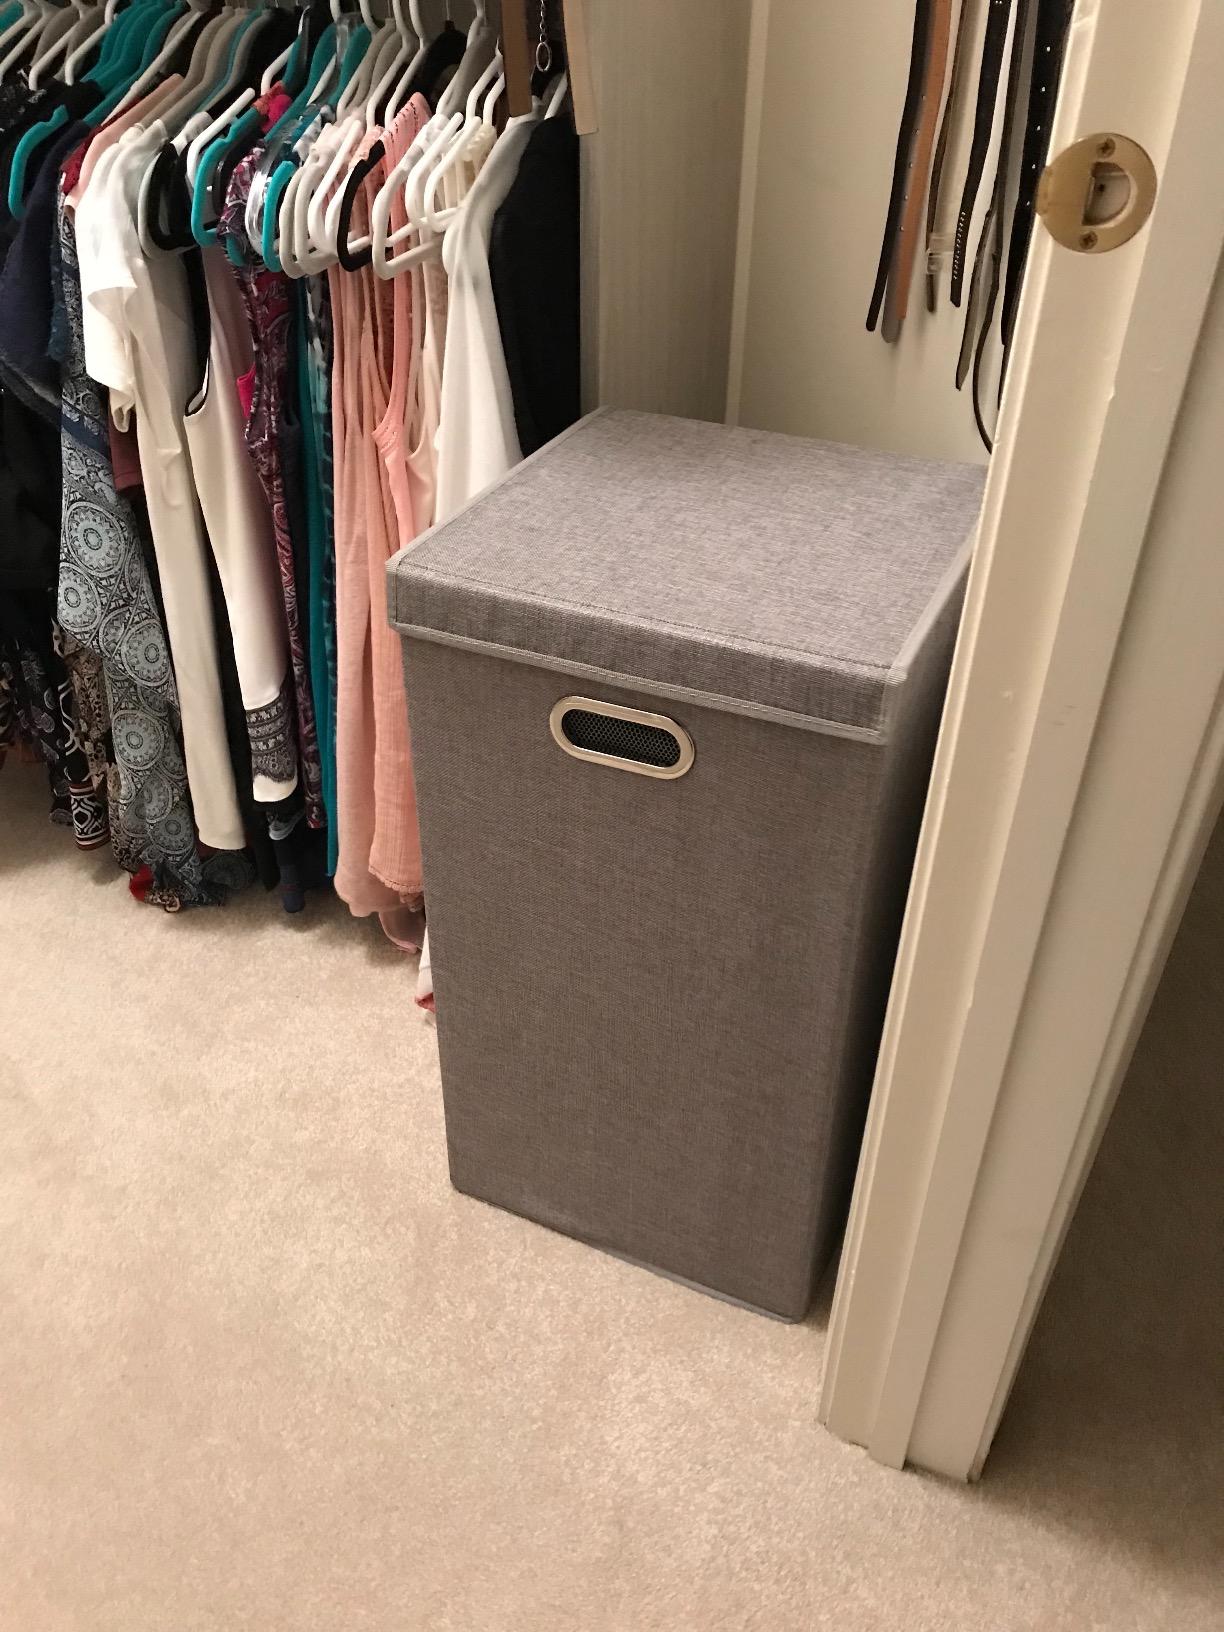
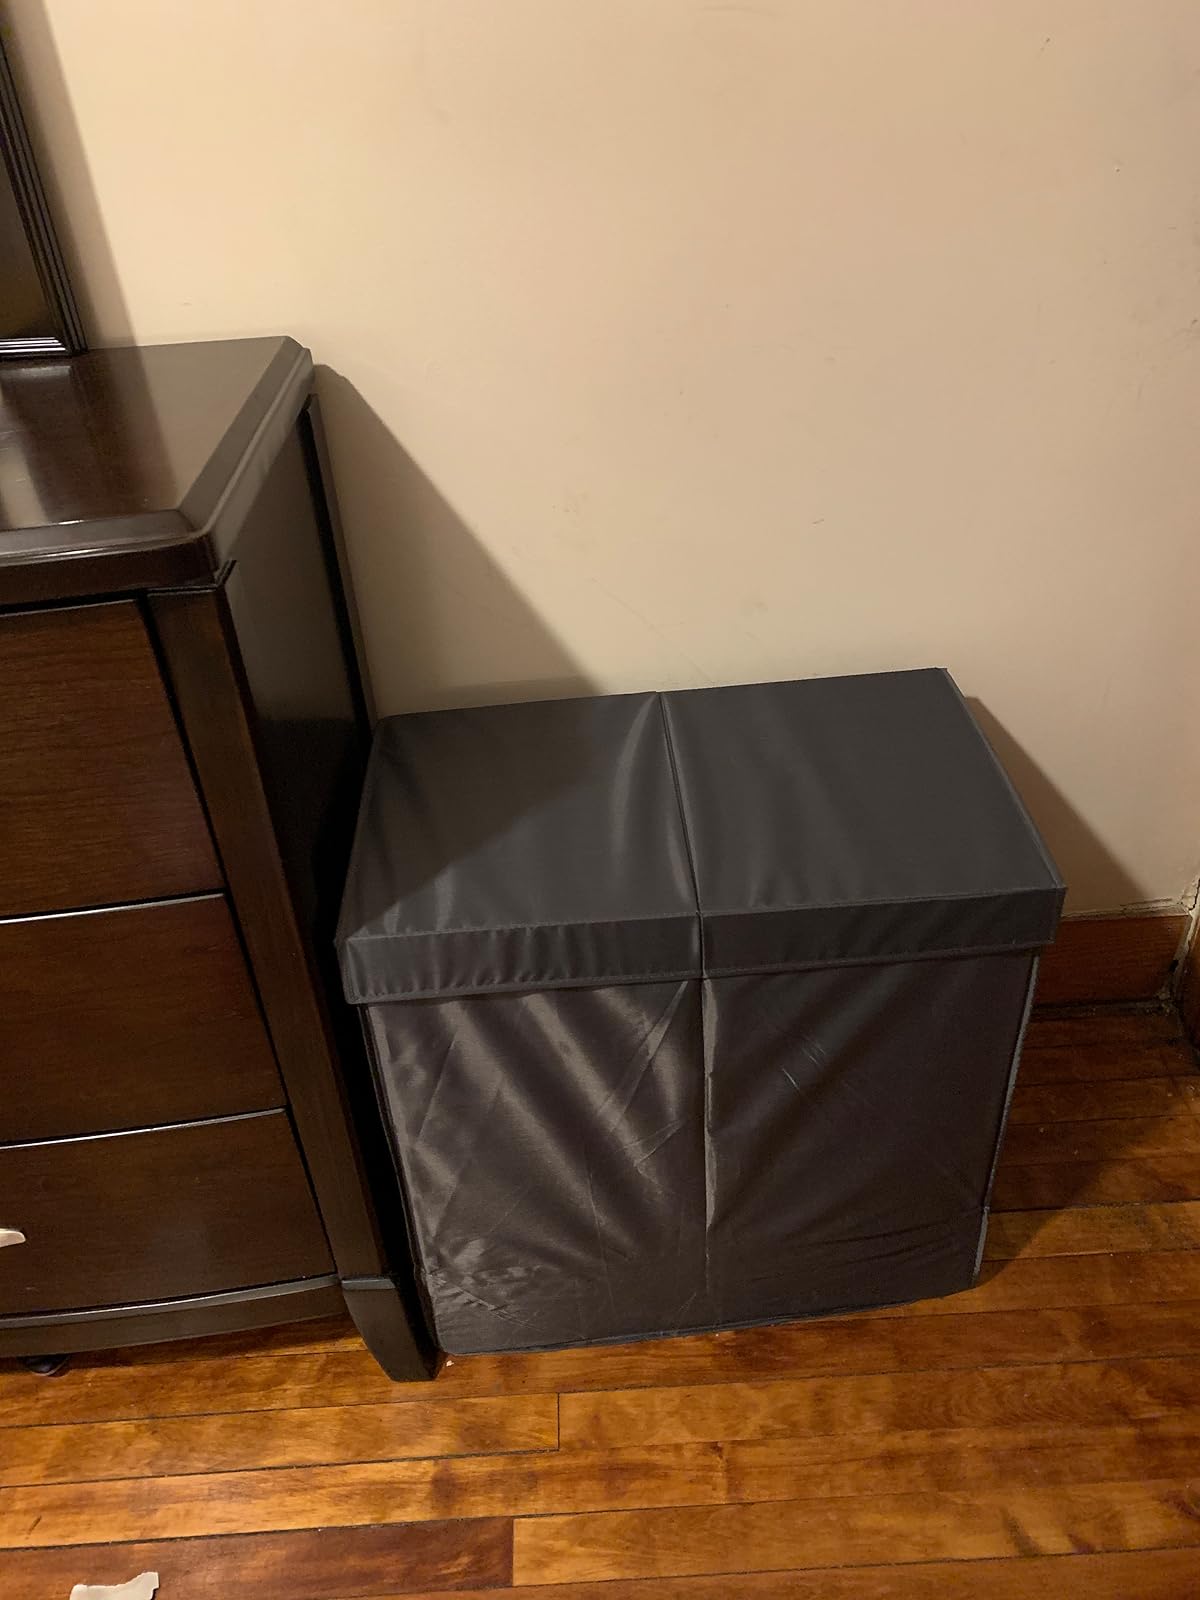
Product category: items_hamper
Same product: no